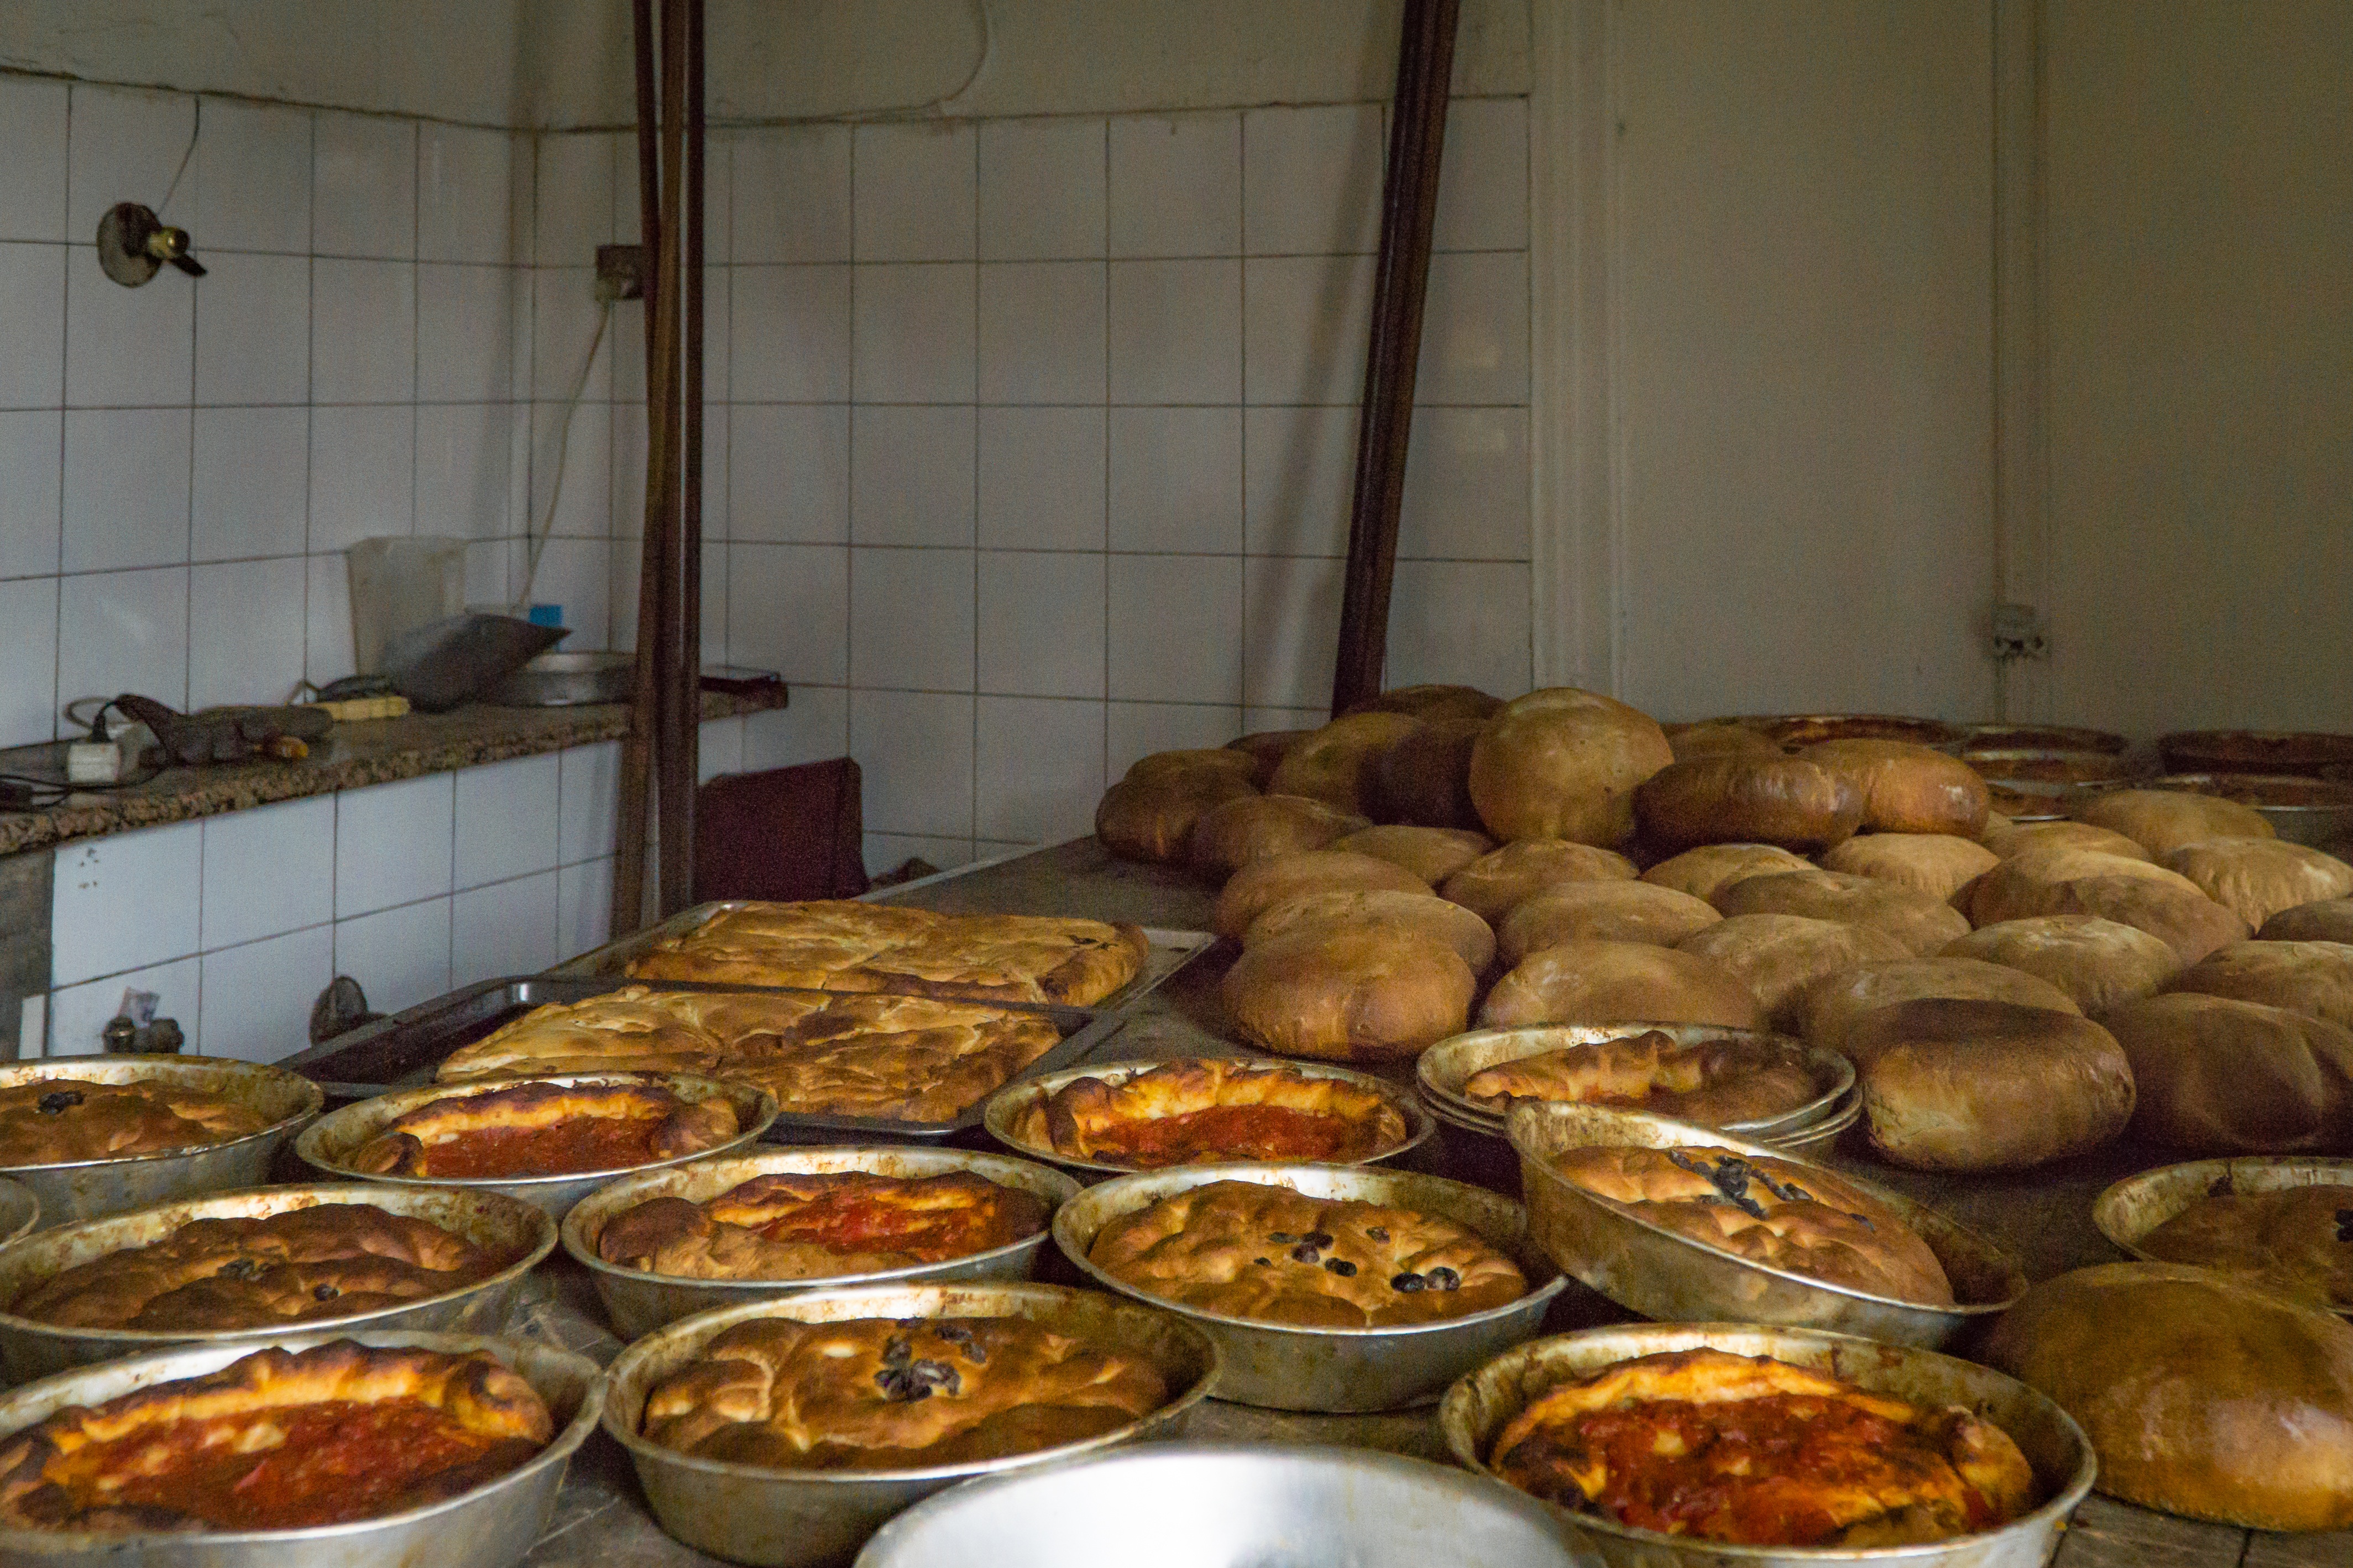
dish, food, bakery, meal, cuisine, breakfast, baking, produce